James Holmes Schoedde

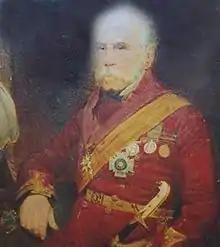
Lieutenant General Sir James Holmes Schoedde

Lieutenant General Sir James Holmes Schoedde KCB (1786 – 14 November 1861) was a British Army officer who became colonel of the 2nd (The Queen's Royal) Regiment of Foot and the 55th Regiment of Foot.